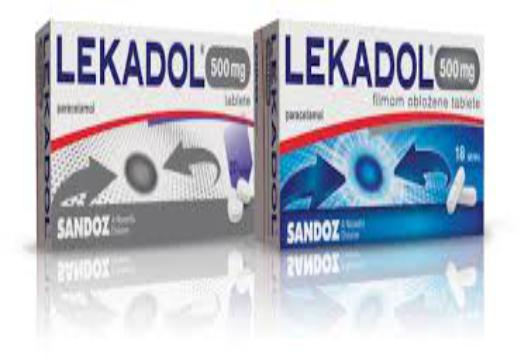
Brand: lekadol
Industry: Medical